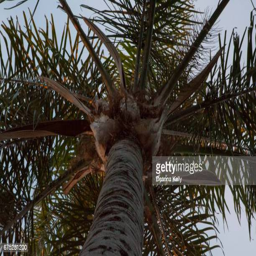
upward view of a palm tree